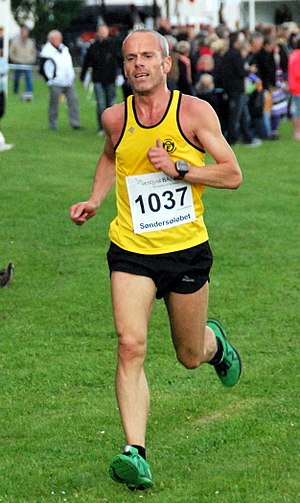
Søndersøløbet / Historie
Søren Rasmussen vandt første gang i 1989, og i alt syv gange. Her under løbet i 2012, hvor han endte på 10. pladsen.
Søren Rasmussen, dansk atlet. Dansk mester I marathon 1997. Syv gange vinder af Søndersøløbet i Viborg. Første gang i 1989 og sidste gang i 2001.